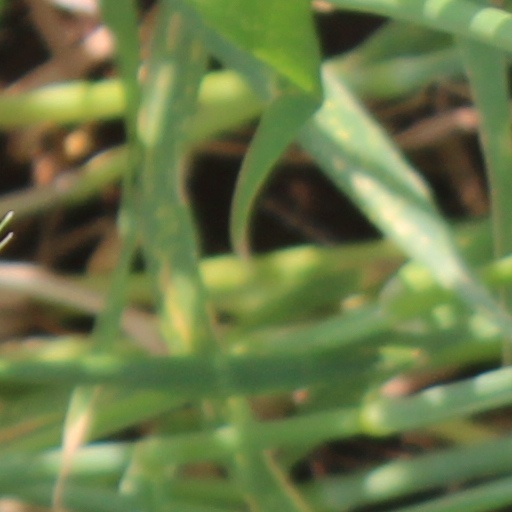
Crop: wheat